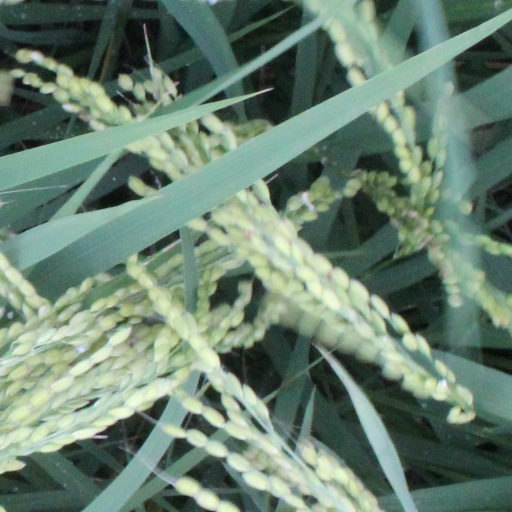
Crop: rice